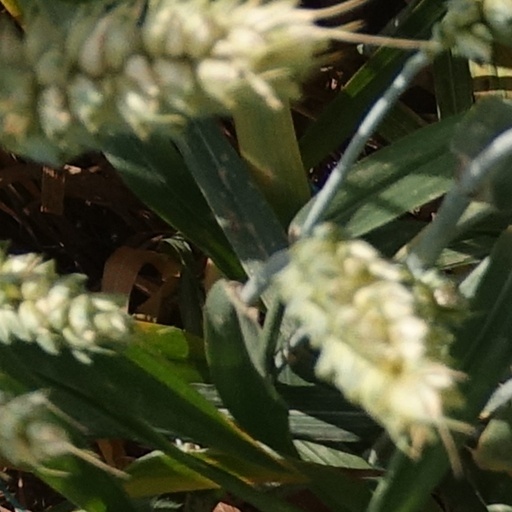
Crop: wheat